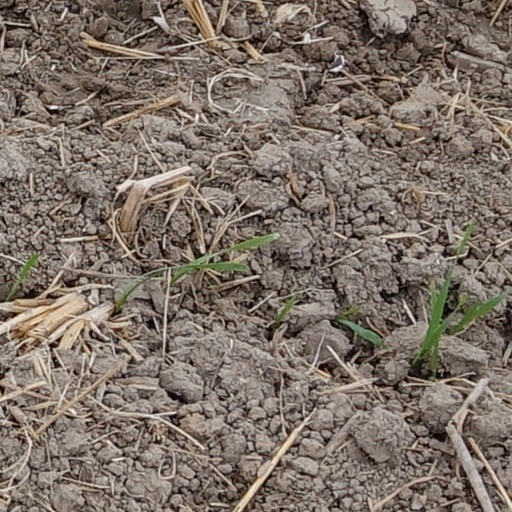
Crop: wheat